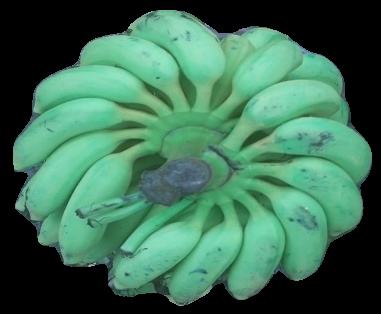
Variety: elakki-bale
Grade: grade2